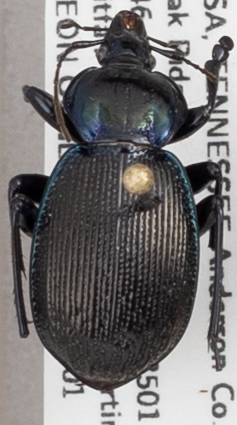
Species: Sphaeroderus stenostomus stenostomus
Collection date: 2019-05-01
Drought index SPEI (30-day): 0.206
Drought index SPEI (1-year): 2.09
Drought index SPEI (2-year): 2.09